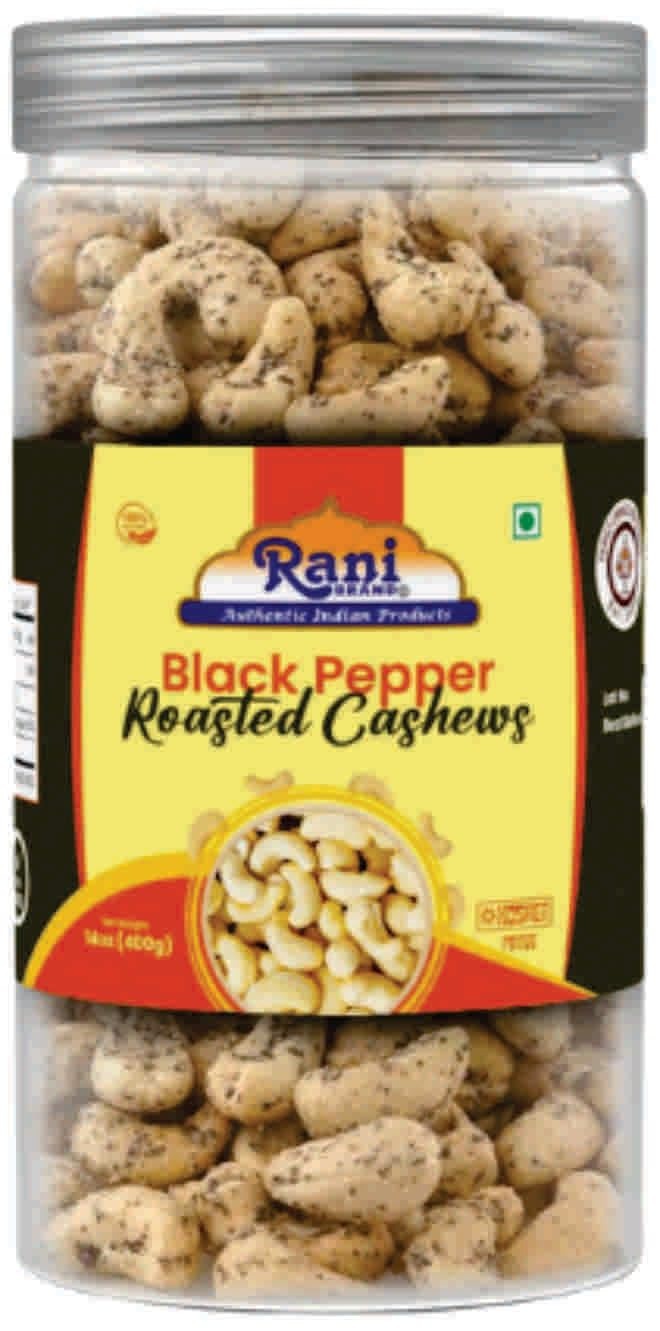
Item Name: Rani Black Pepper Roasted Cashews 14oz (400g) PET Jar, Non-Fried, Oil Free ~ All Natural | Vegan | Gluten Friendly | NON-GMO | Kosher | Air Roasted, Crunchy & Flavorful
Bullet Point 1: You'll LOVE our Black Pepper Flavored Cashew Nuts by Rani Brand--Here's Why:
Bullet Point 2: ❤️Now KOSHER! 100% Natural, No Preservatives, Vegan, Gluten Friendly, PREMIUM Gourmet Food Grade Nuts.
Bullet Point 3: ❤️Fresh, Premium Quality, flavored cashew nuts from Rani are a great source of essential nutrients. We used clean ingredients, air roasted, oil-free cashews for making crunchy and flavorful kaju snacks.
Bullet Point 4: ❤️Rani Black Pepper Roasted Cashews are are made using clean ingredients and carefully packed in clean and hygienic conditions. We use high quality Plastic Jar which makes perfect for gifting on any occasion and celebration.
Bullet Point 5: ❤️Net Wt. 14oz (400g) ~ Packed in a no barrier resealable Plastic Jar. Product of India.
Product Description: Flavored cashew nuts are a popular snack that combines the rich, buttery taste of cashews with a variety of seasonings and spices. These nuts are typically roasted and salted, enhancing their natural flavor, and then coated with additional flavors that can range from savory to spicy.
Value: 14.0
Unit: Ounce

Price: 18.99